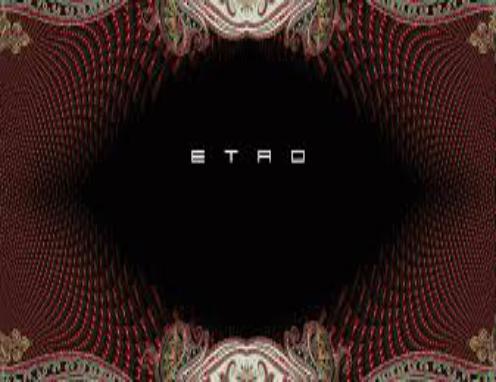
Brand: Etro
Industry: Clothes